Madonna and Child with Two Saints (Bicci)

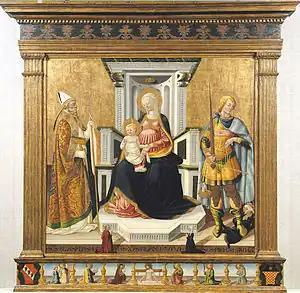
"Madonna and Child with Two Saints" (c. 1475) by Neri di Bicci

Madonna and Child with Two Saints is an tempera and gold on panel altarpiece by Neri di Bicci, created "c." 1475. It is held now in the Montreal Museum of Fine Arts, to which it was left by John W. Tempest in 1892. It is on show in the Jean-Noël Desmarais pavilion on level 4 of the Museum.